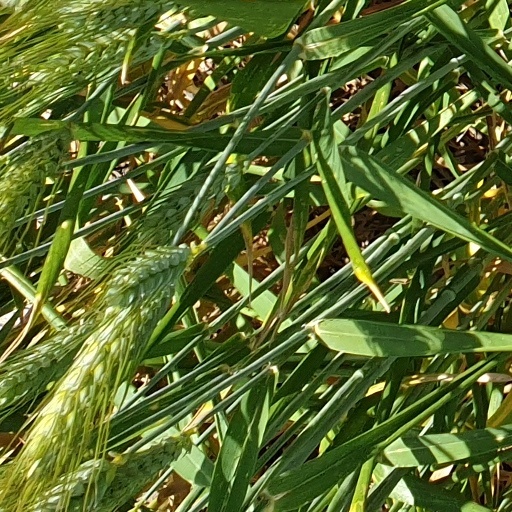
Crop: wheat